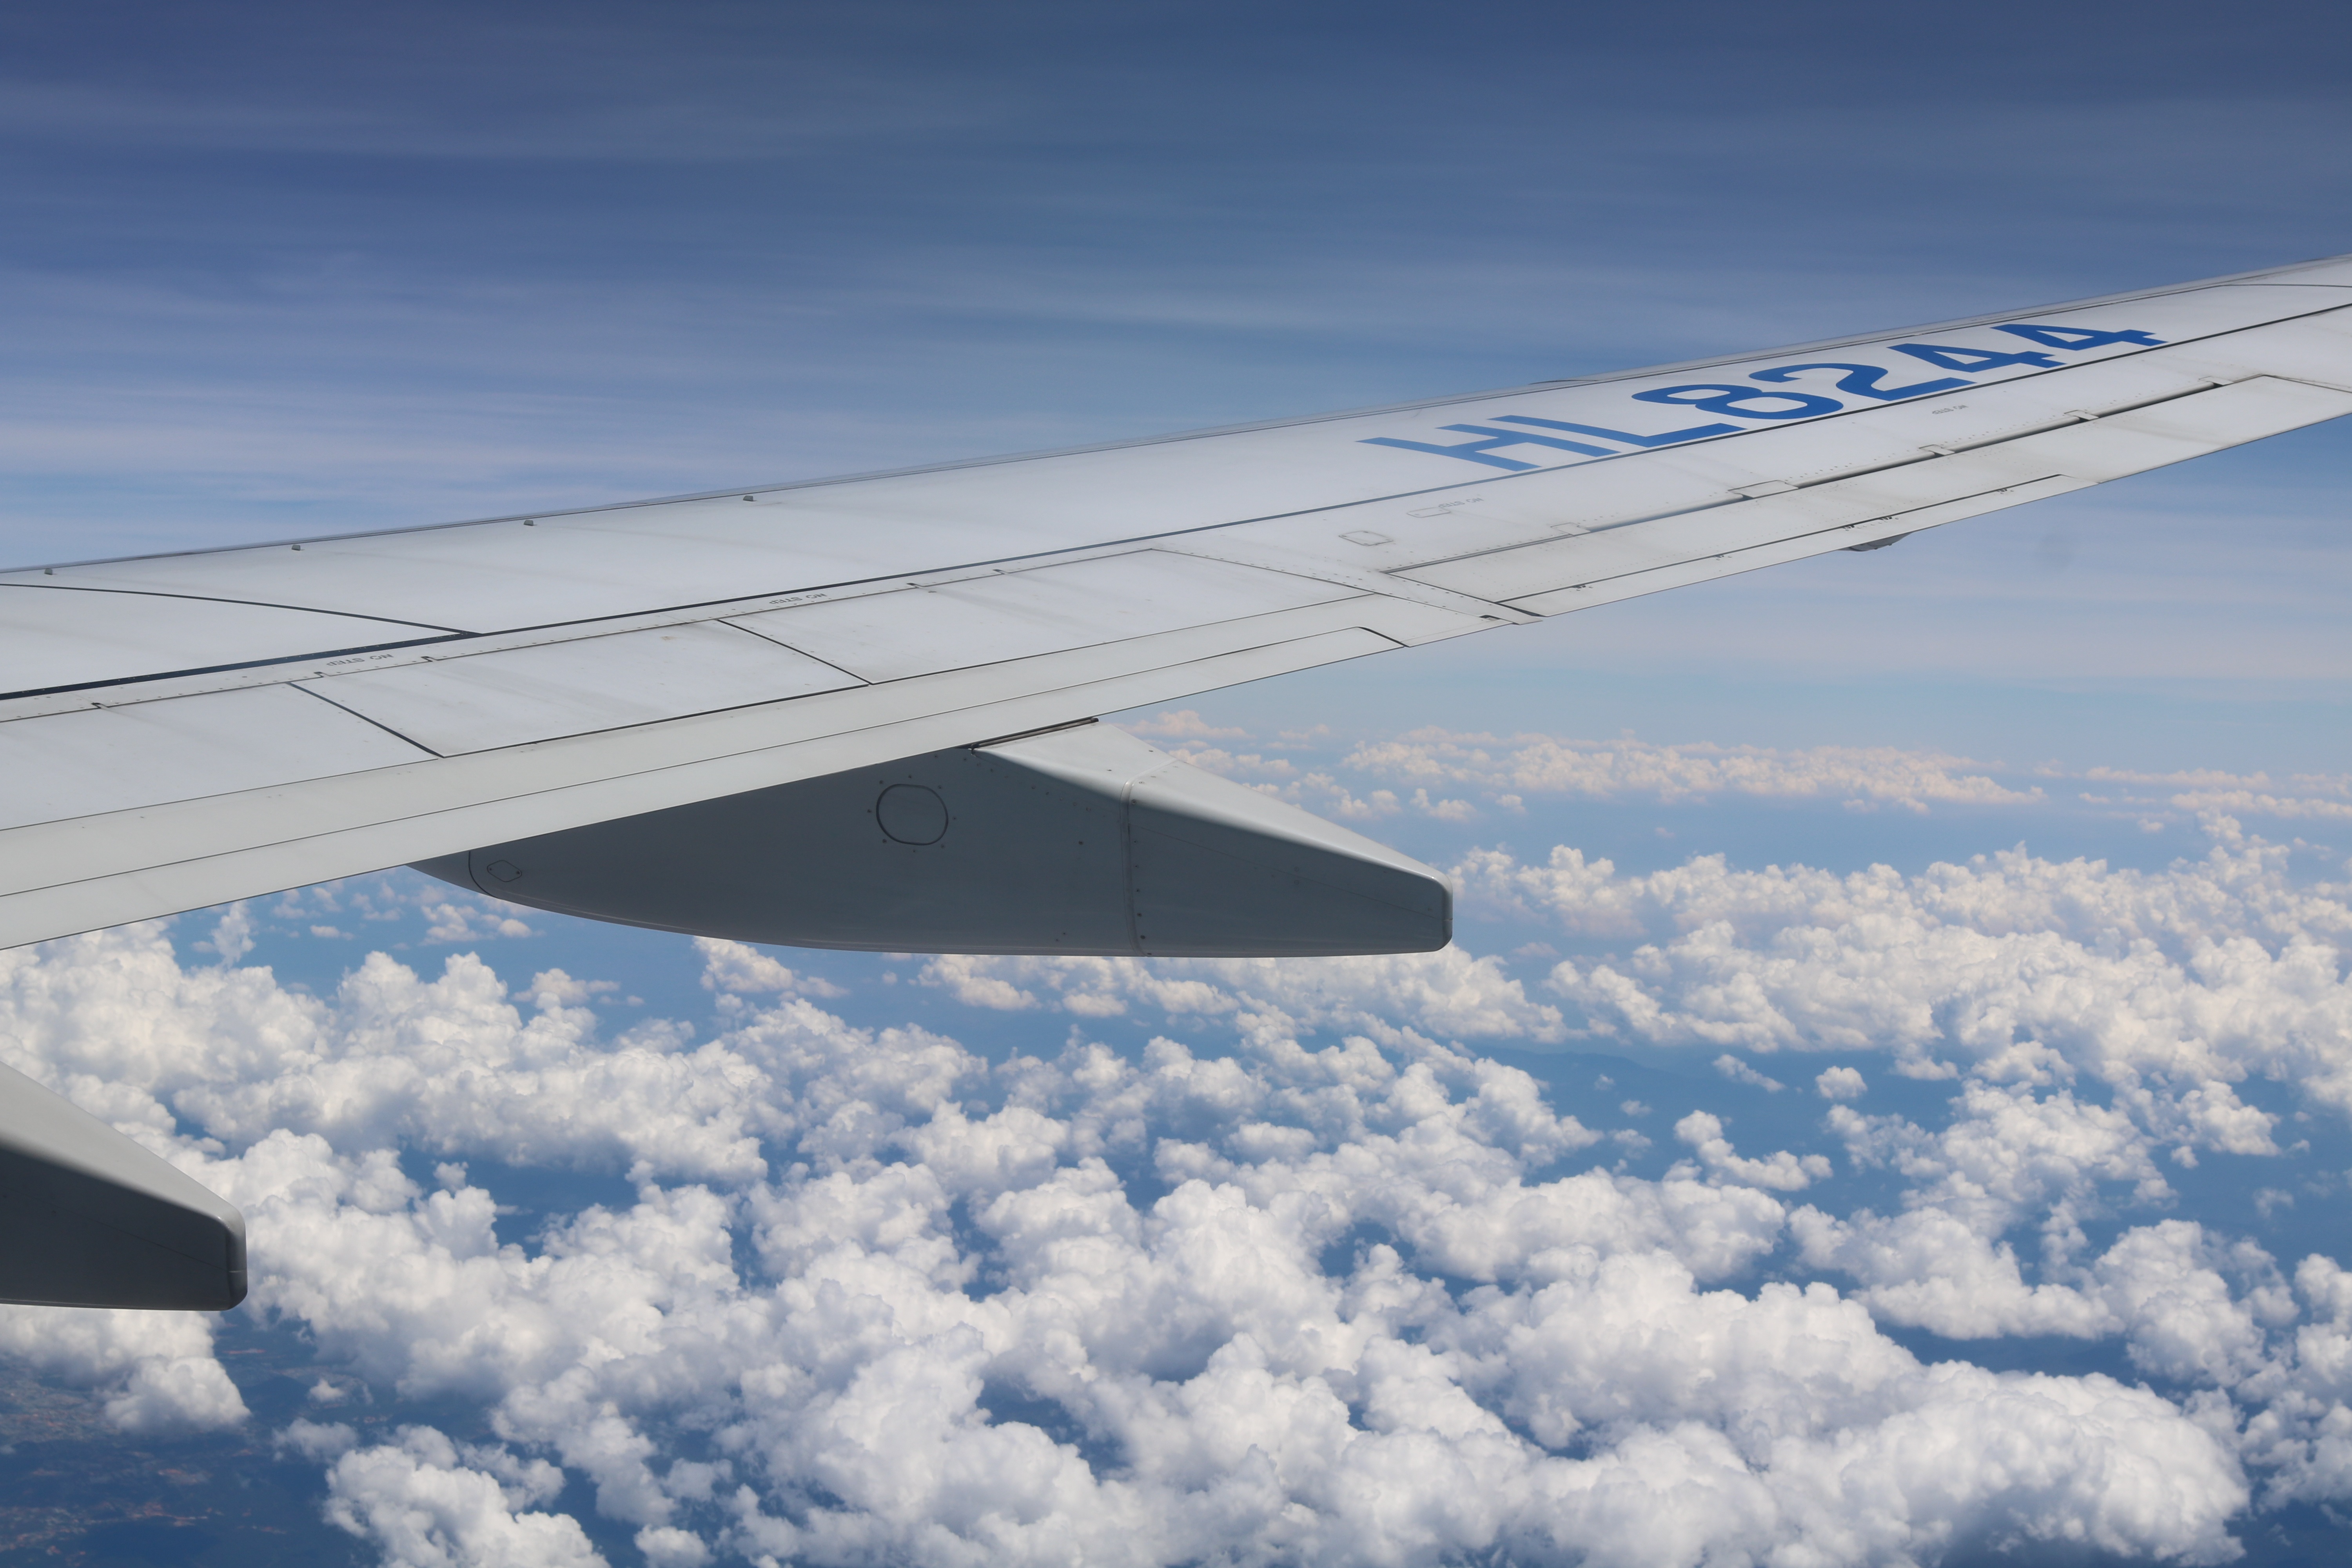
wing, cloud, sky, airplane, plane, aircraft, vehicle, airline, aviation, flight, airliner, takeoff, air force, jet aircraft, air travel, atmosphere of earth, wide body aircraft, narrow body aircraft